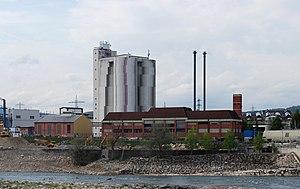
Evonik Degussa GmbH est un groupe chimique basé à Essen, devenu filiale du groupe Evonik Industries AG, actif dans la même branche : la chimie spéciale. Degussa est lui-même issu de la fusion des sociétés Degussa-Hüls AG et SKW Trostberg AG. L'activité prioritaire du groupe est le rachat des anciennes usines et filiales de la société-mère.